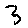
Label: 3